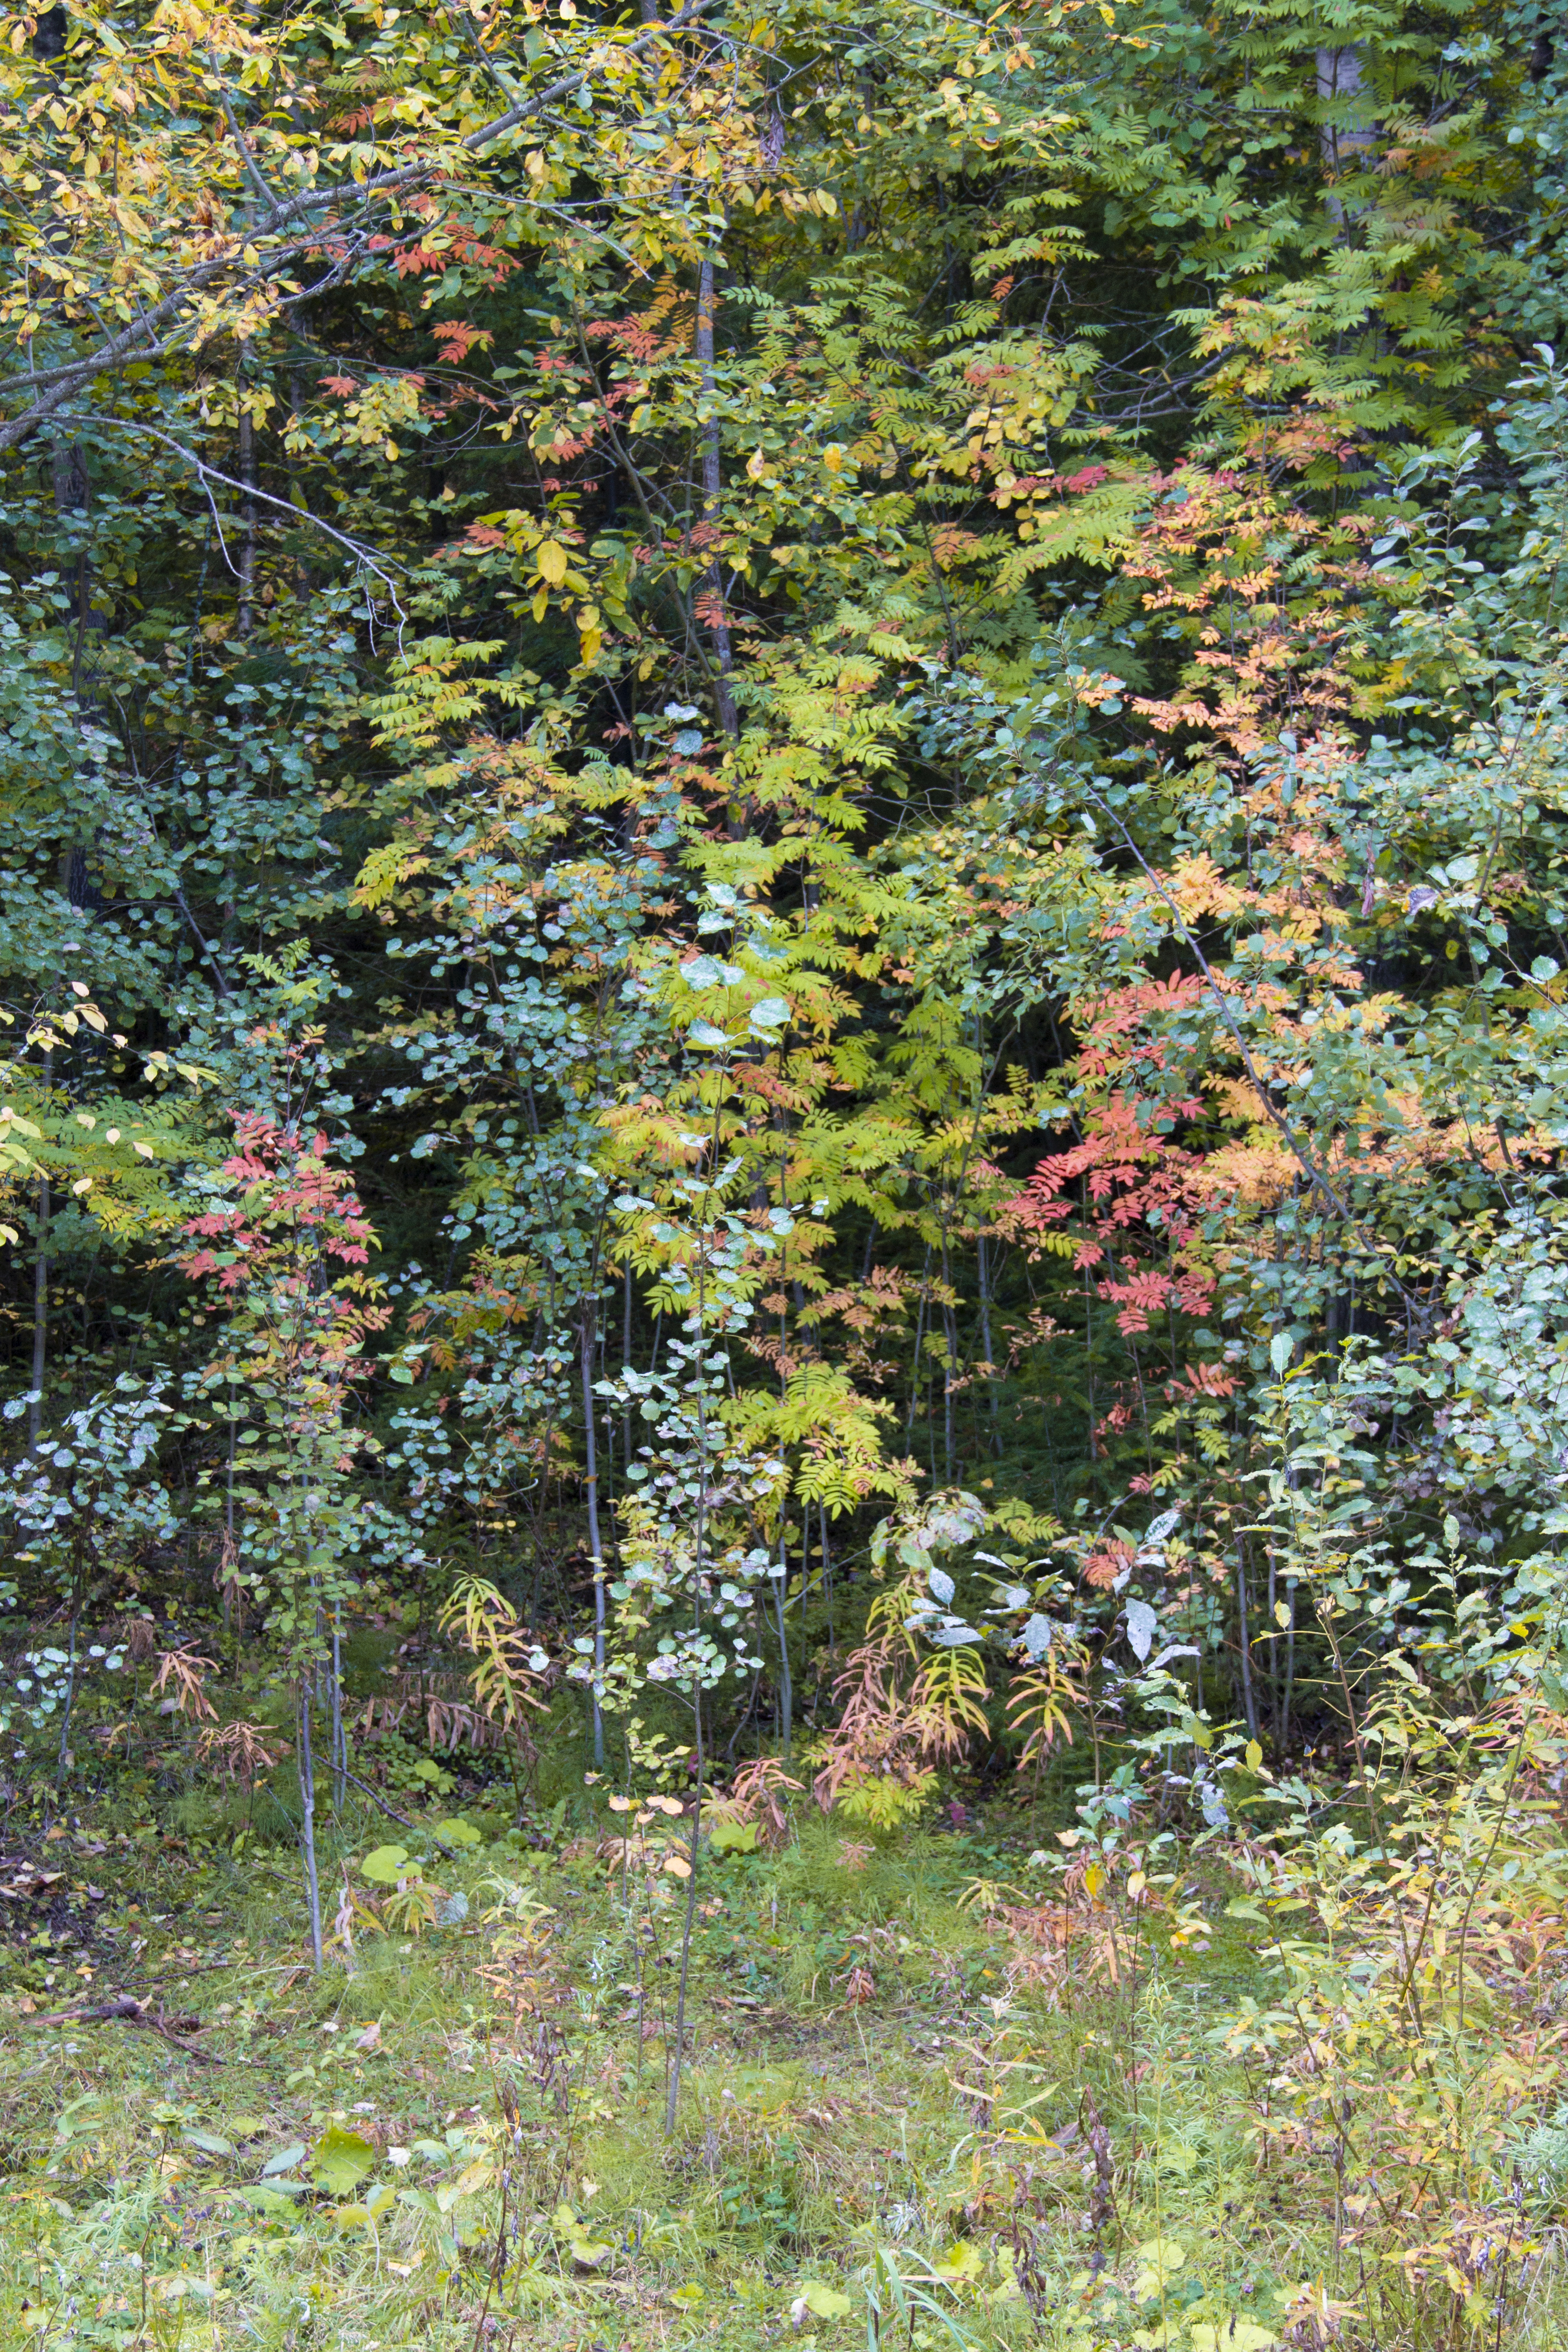
autumn, leaves, trees, season, colors, tree, leaf, vegetation, Northern hardwood forest, natural environment, temperate broadleaf and mixed forest, forest, nature reserve, biome, plant, woody plant, woodland, plant community, deciduous, grass, tropical and subtropical coniferous forests, shrubland, old growth forest, state park, valdivian temperate rain forest, national park, shrub